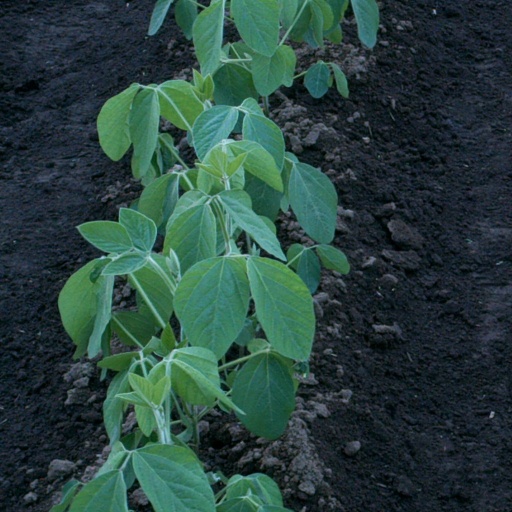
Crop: soybean